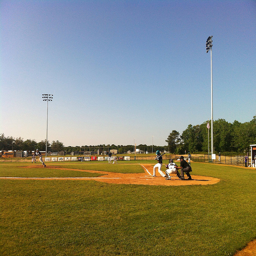
a group of people play baseball on a baseball field
A group of people that are standing on a baseball field.
A baseball game in progress at a park on a sunny day.
A baseball player up to bat in a baseball game.
A big baseball field with baseball players on it.